Giuseppe Palizzi

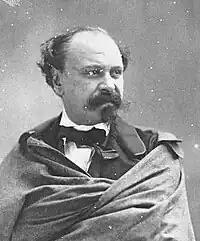
Giuseppe Palizzi (late 1850s), photograph by Nadar

Giuseppe Palizzi, or Joseph Palizzi (12 March 1812, Lanciano - 1 January 1888, Paris) was an Italian-born French painter of landscapes and rural genre scenes. His younger brothers, Filippo, Nicola and Francesco Paolo also became painters.